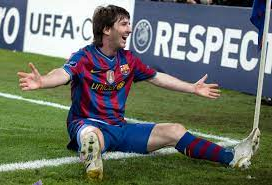
Denominación: 100